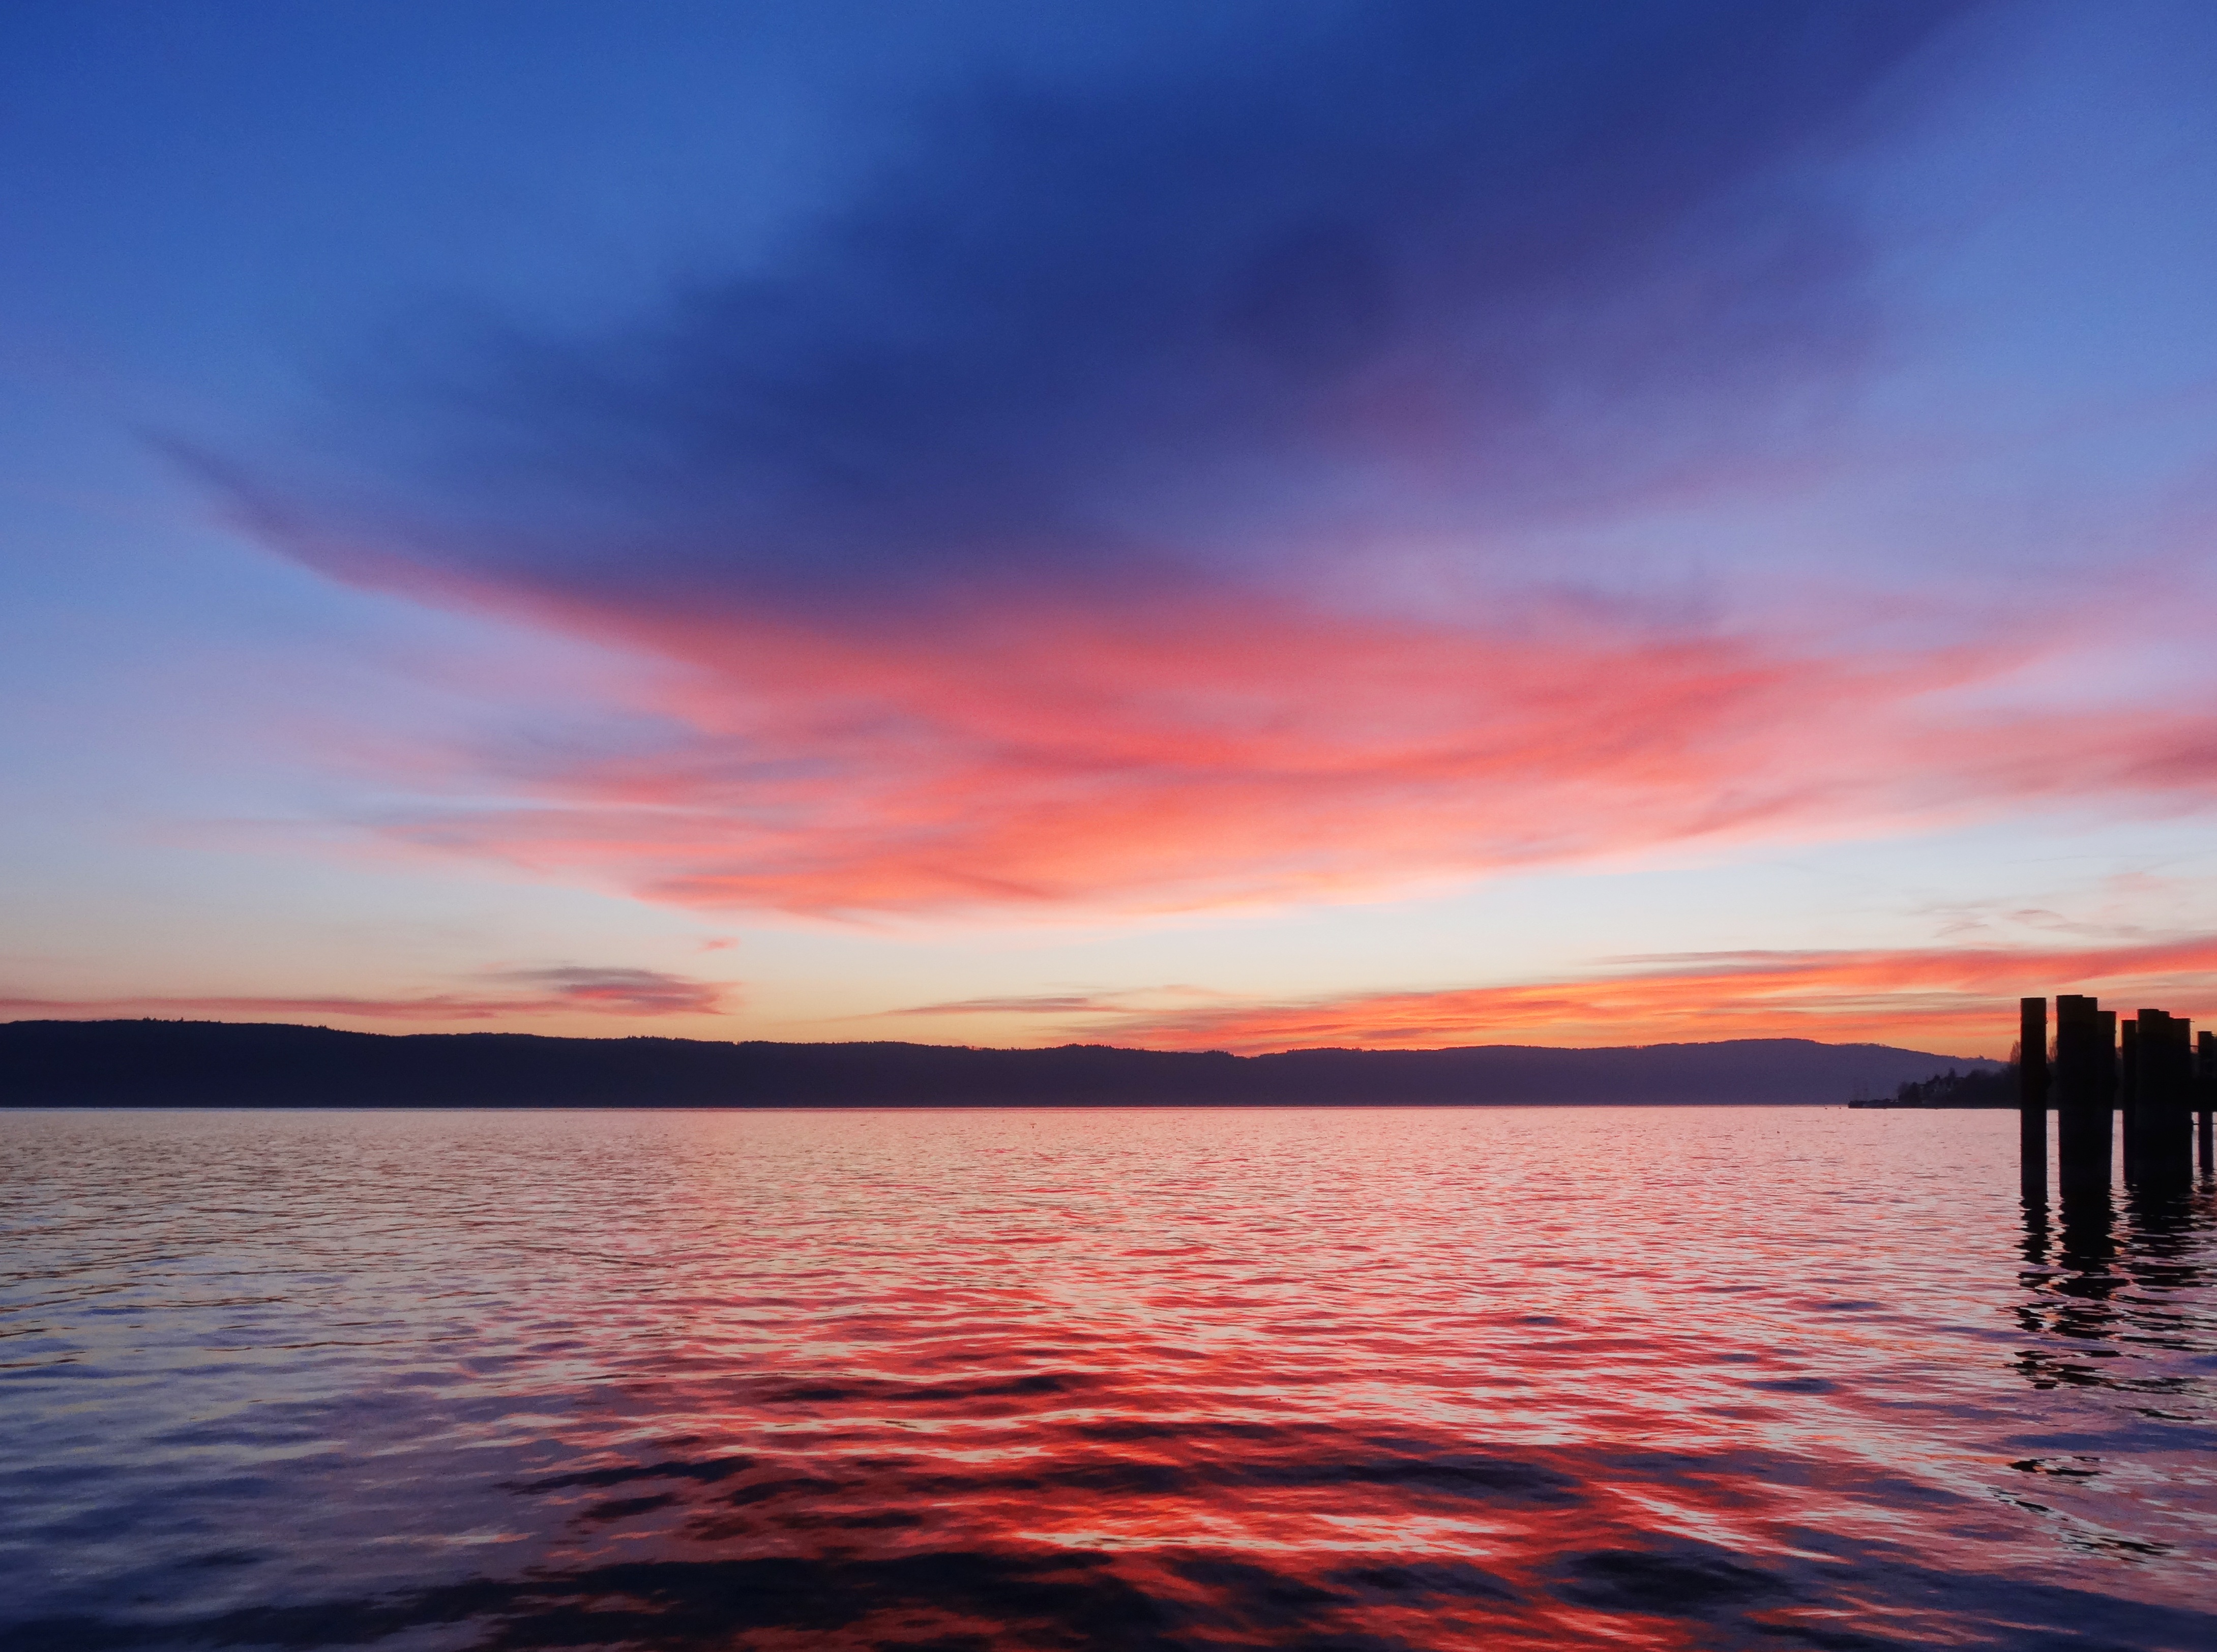
landscape, sea, water, ocean, horizon, cloud, sky, sunrise, sunset, morning, shore, lake, dawn, dusk, evening, twilight, reflection, holiday, romantic, blue, rest, port, tourism, pink, places of interest, clouds, bank, beautiful, mood, loch, evening sun, abendstimmung, mirroring, berlingen, bliss, afterglow, evening sky, lake constance, clouds form